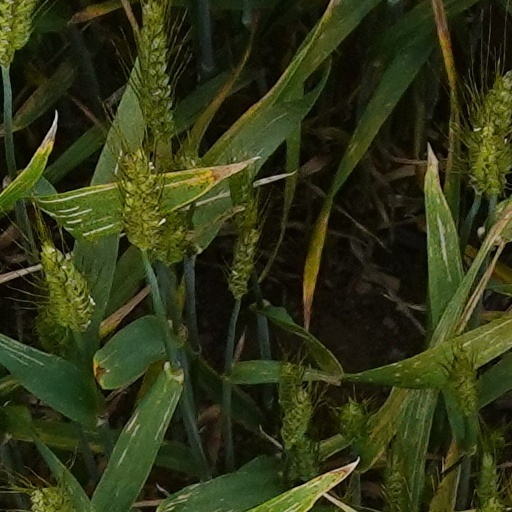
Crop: wheat